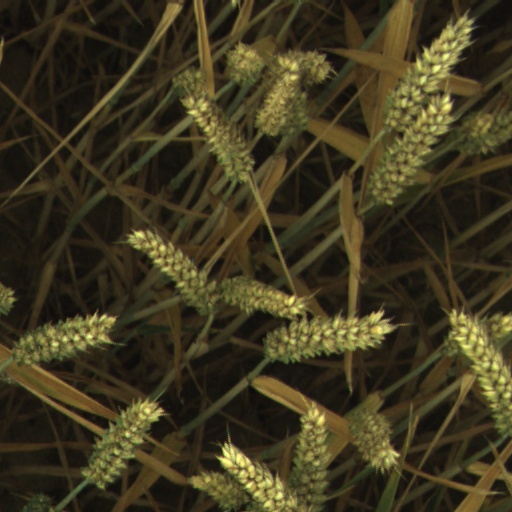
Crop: wheat